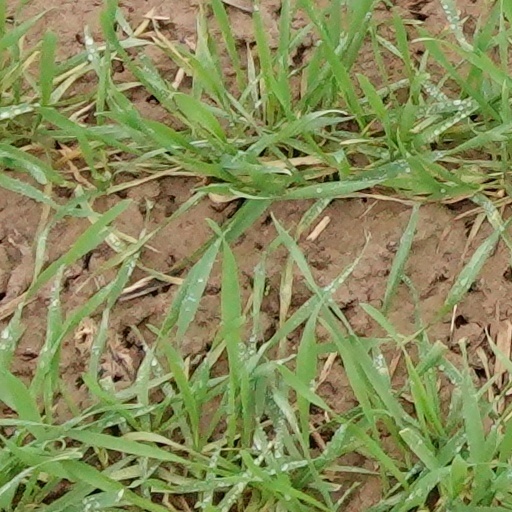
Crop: wheat